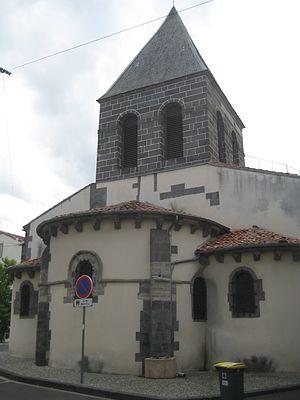
église de Gerzat
Gerzat est une commune française située dans le département du Puy-de-Dôme, en région Auvergne-Rhône-Alpes. Elle fait partie de l'aire urbaine de Clermont-Ferrand.